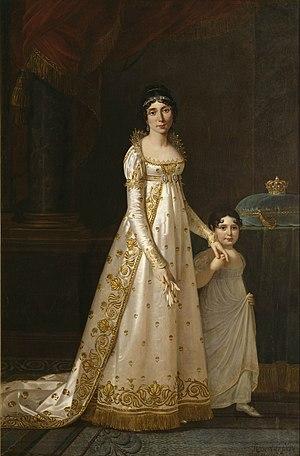
Zénaïde Lætitia Julie Bonaparte, princesse française et altesse impériale, infante d'Espagne, était la fille de Joseph Bonaparte et de Julie Clary. Elle eut une sœur, Charlotte.